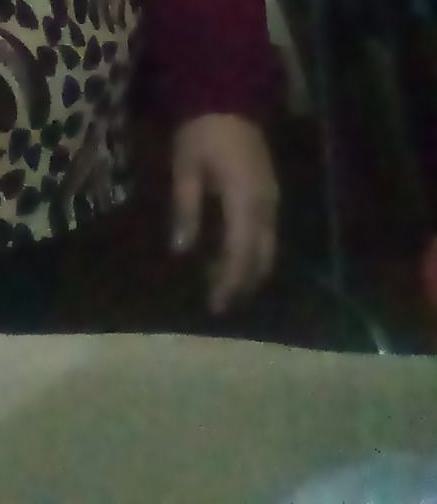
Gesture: no_gesture